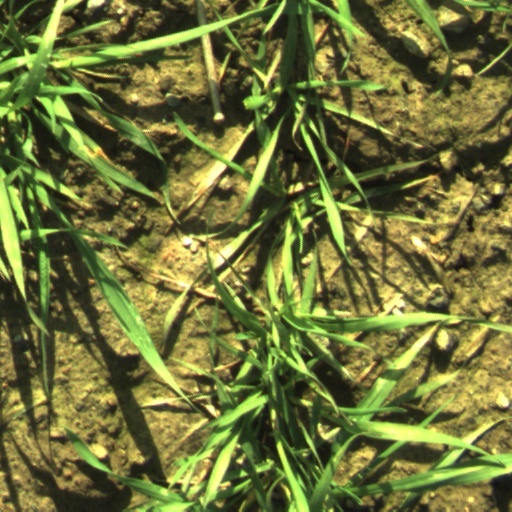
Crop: wheat